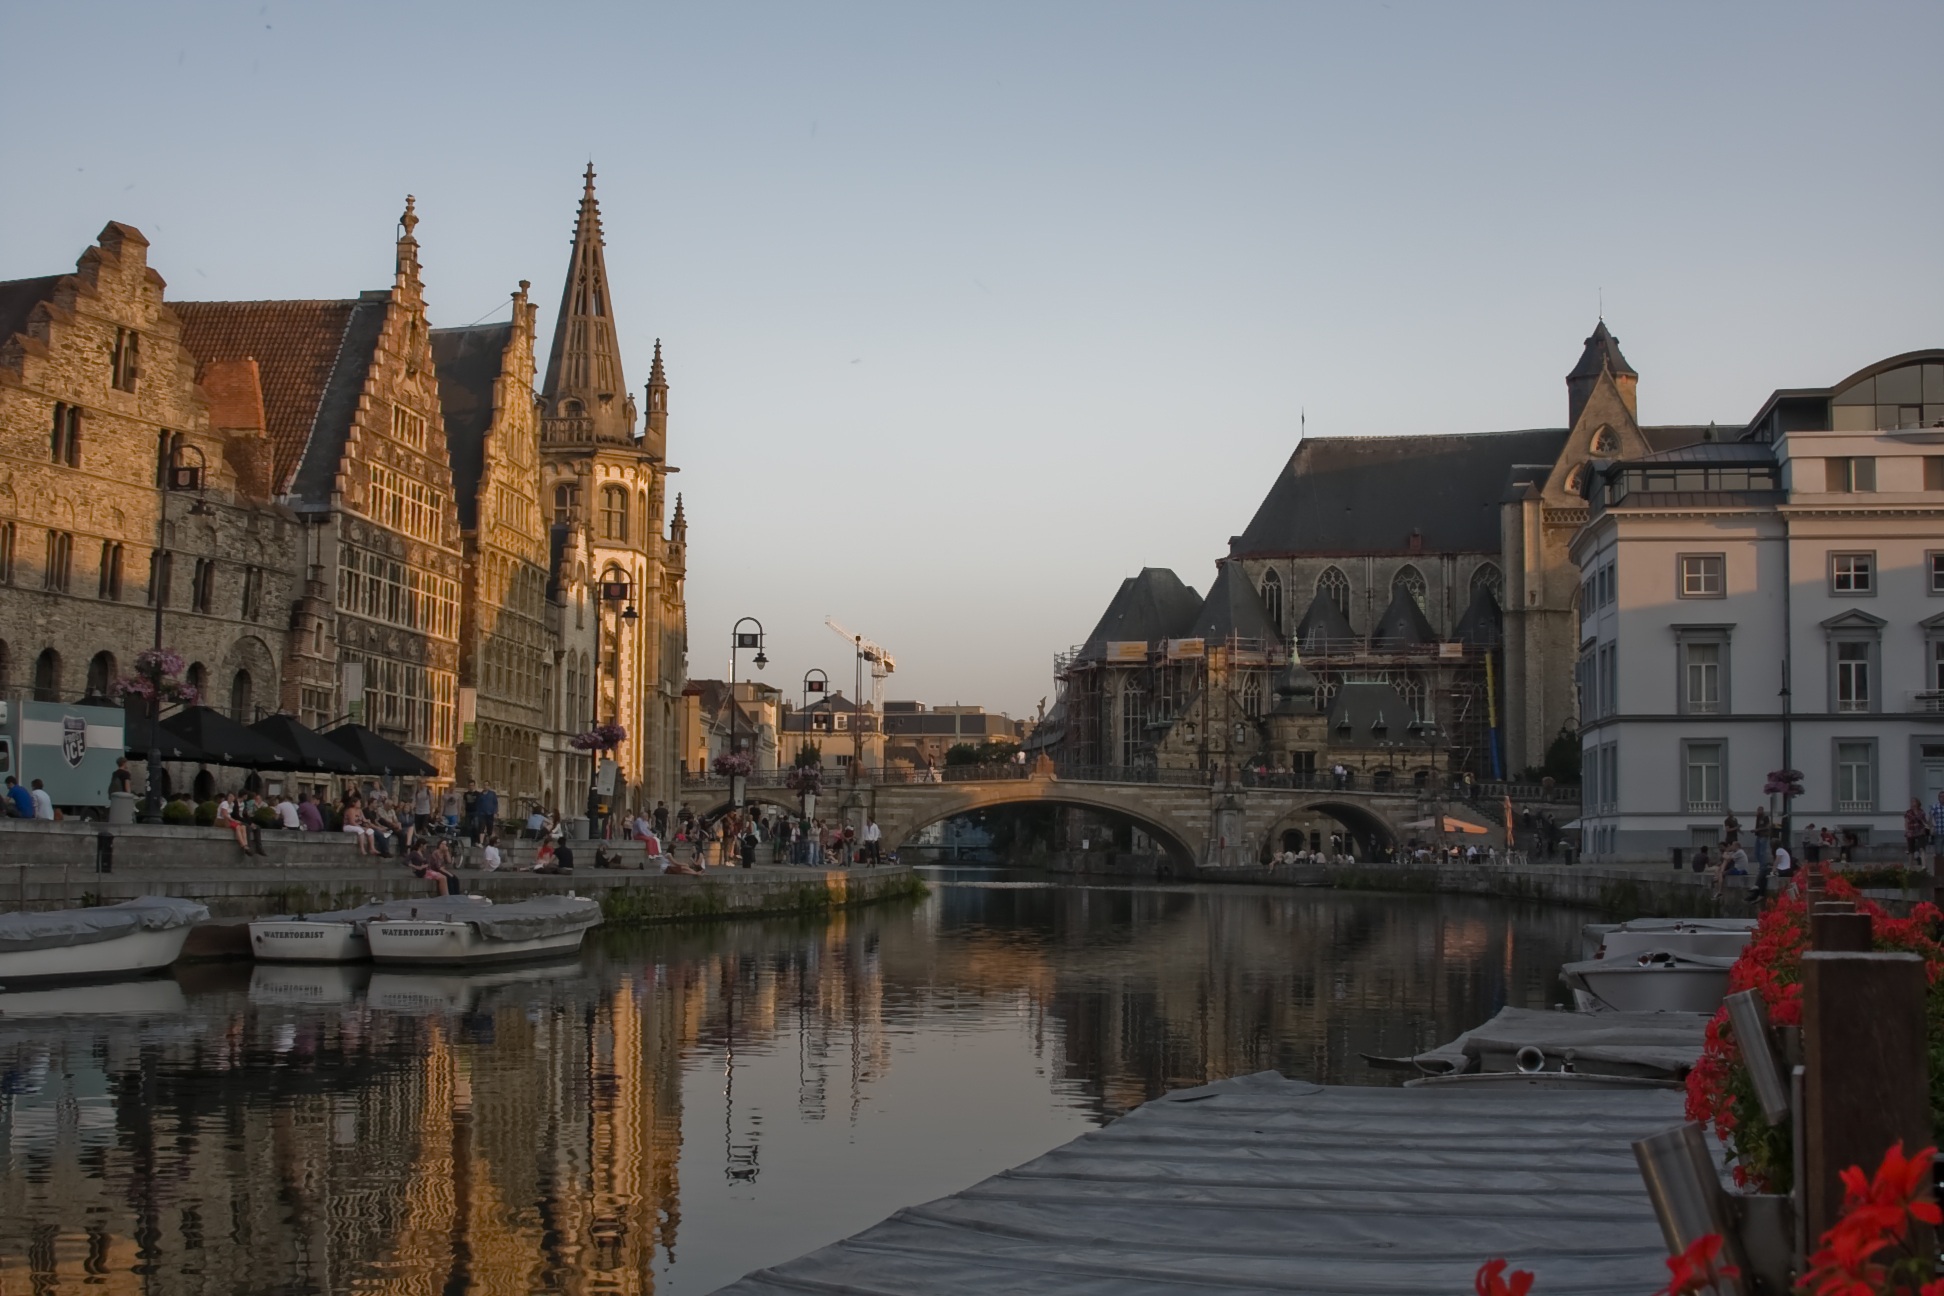
architecture, town, river, canal, cityscape, europe, evening, reflection, landmark, historic, tourism, waterway, body of water, belgium, medieval, european, gent, ghent, geographical feature, korenlei, graslei